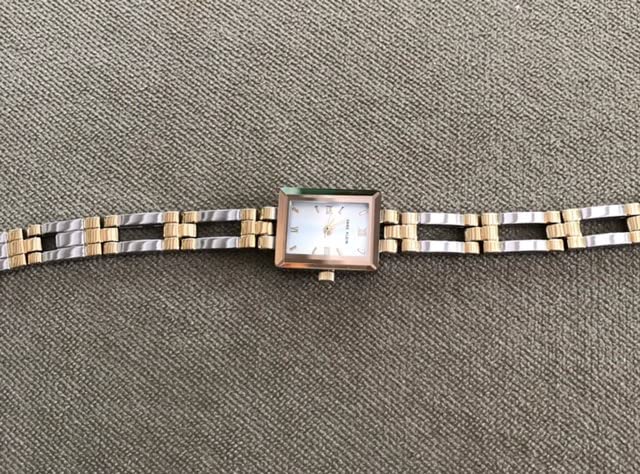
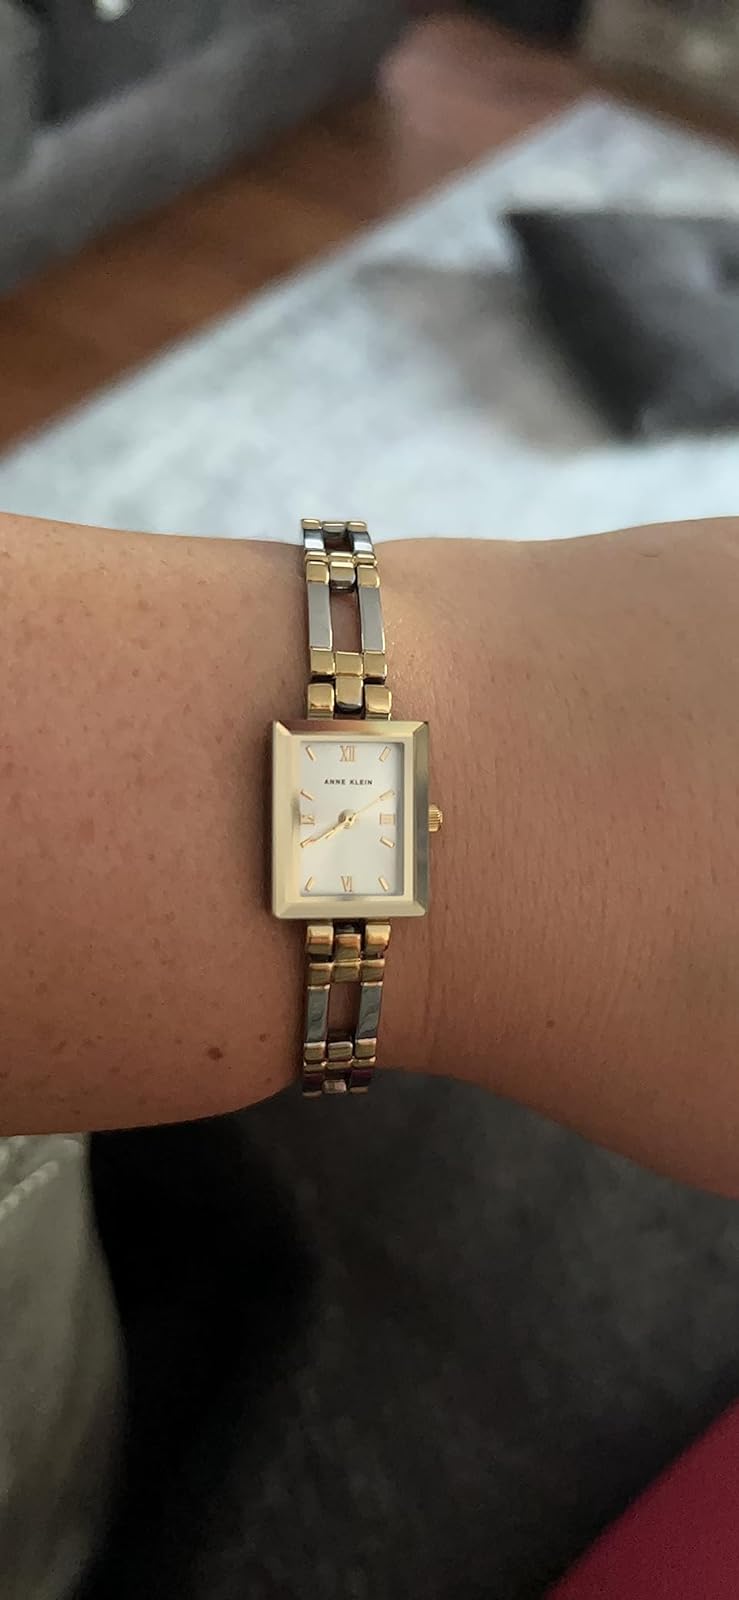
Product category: accessories_watch
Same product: yes